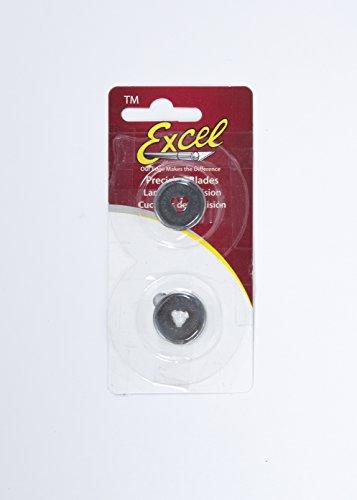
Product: Excel 20mm Rotary Blade, 2-Blade, Small
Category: Toys & Games | Hobbies | Hobby Building Tools & Hardware
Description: We at Excel Blades know that the tool market is flooded with products claiming to be high quality.
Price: $8.18
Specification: ProductDimensions:0.8x0.8x0.1inches|ItemWeight:0.64ounces|ShippingWeight:0.64ounces(Viewshippingratesandpolicies)|Manufacturer:Excel|ASIN:B002FNNAN4|Itemmodelnumber:60027